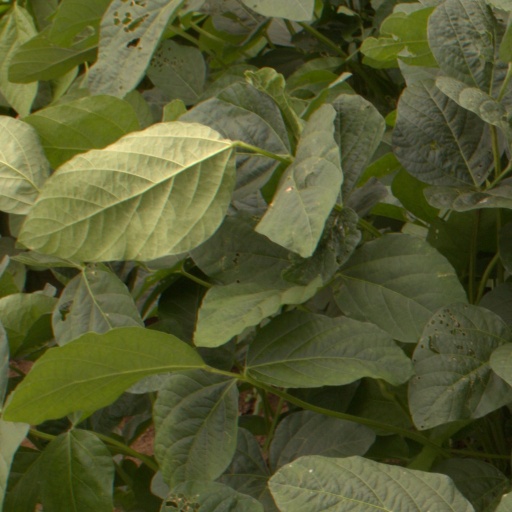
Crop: soybean